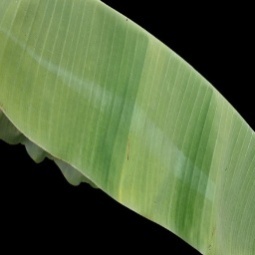
Label: Healthy